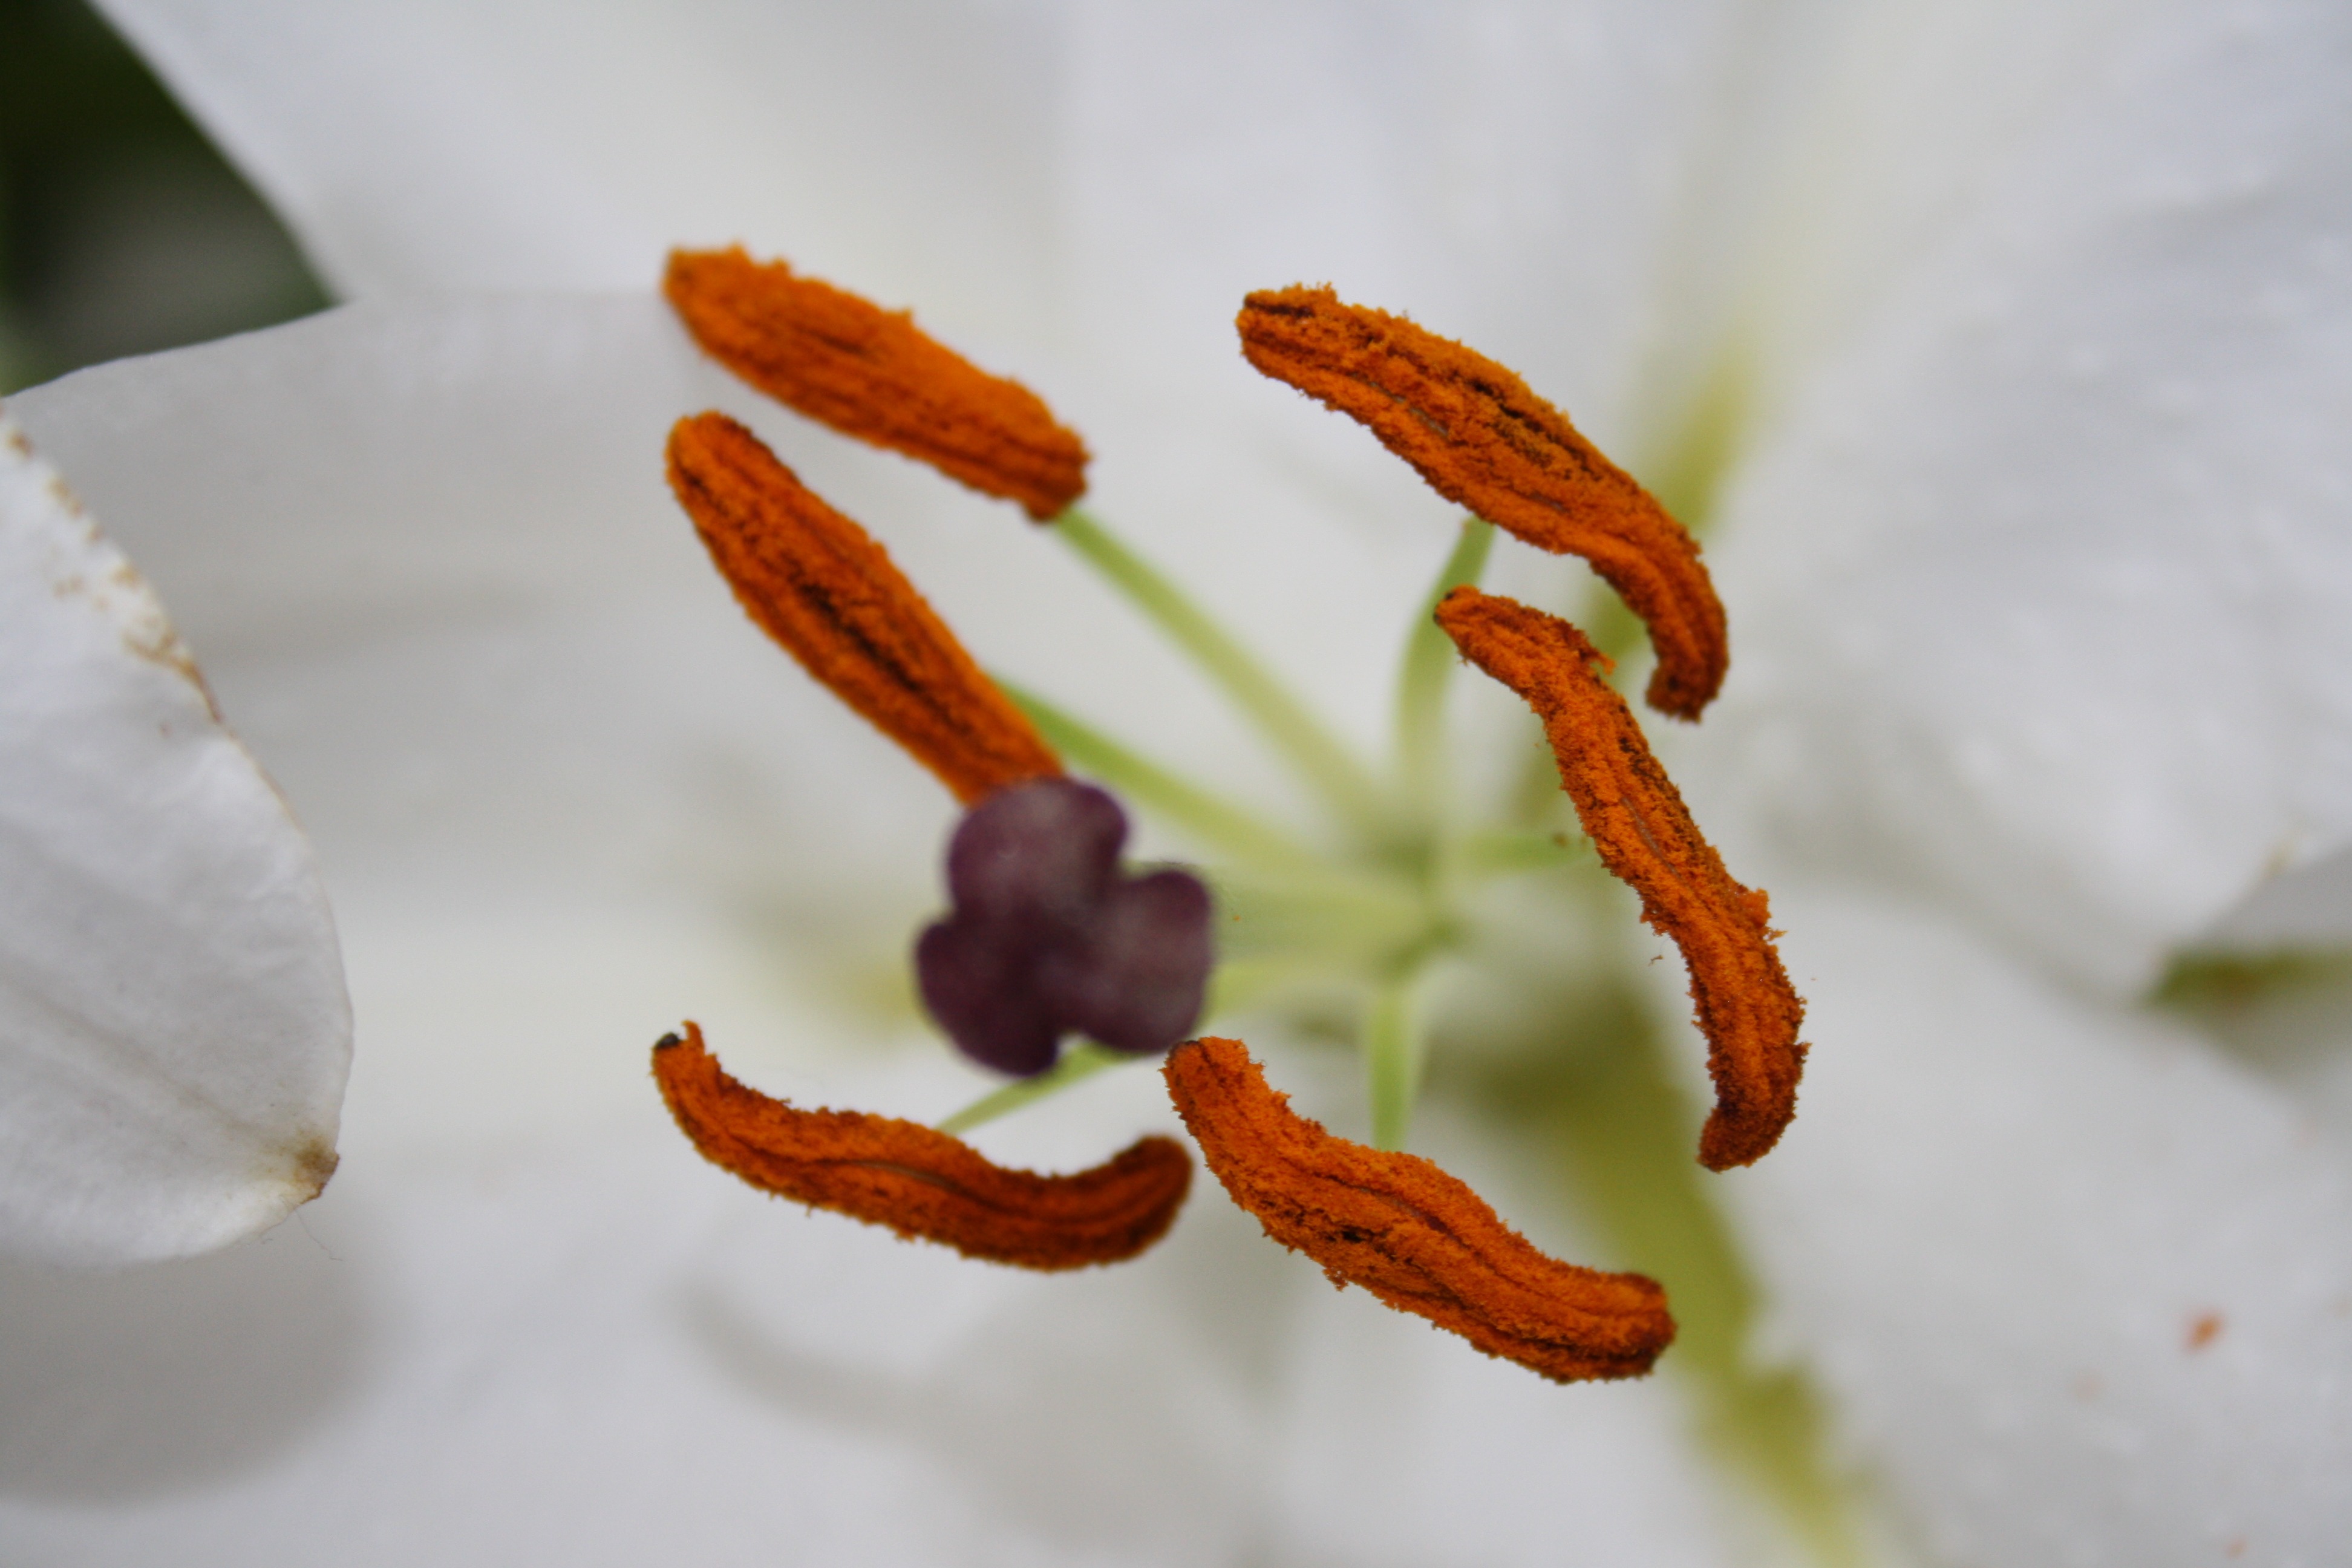
blossom, plant, photography, leaf, flower, petal, bloom, pollen, food, produce, botany, close, flora, close up, pistil, bud, macro photography, flavor, flowering plant, plant stem, land plant